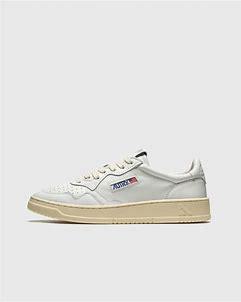
Brand: Autry
Model: Action Shoes Autry Action Autry 01